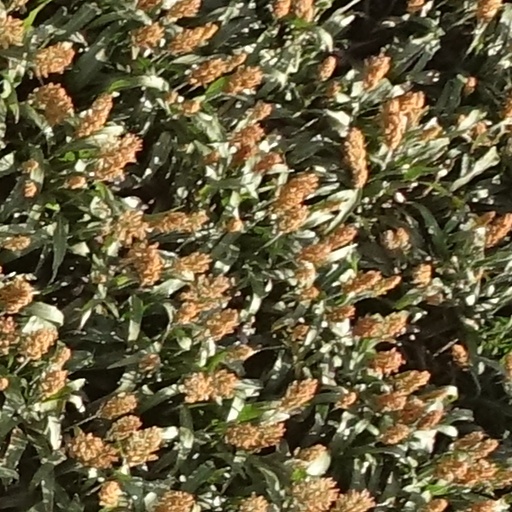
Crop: sorghum